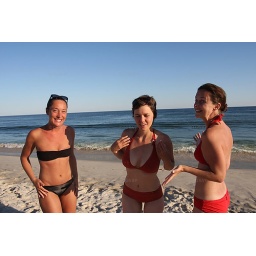
fire island beach girls in new york Copyright (c) lesdeuxvoyageurs.com 2008. ALL RIGHTS RESERVED.